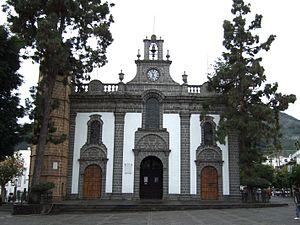
Teror est une commune de la communauté autonome des Îles Canaries en Espagne. Elle est située au centre nord de l'île de Grande Canarie dans la province de Las Palmas. Elle abrite la basilique de Nuestra Señora del Pino où se trouve la Vierge del Pino, patronne de Grande Canarie ; sa fête est célébrée le 8 septembre avec un pèlerinage de toutes les régions de l'île.